Rookie Cops

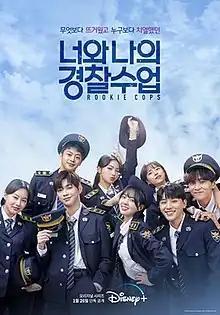
Promotional poster

Rookie Cops is a South Korean television series that aired between from January 26 and March 16, 2022, and consisted of 16 episodes. The series was written by Lee Ha-na, directed by Kim Byung-soo and starring Kang Daniel, Chae Soo-bin, Lee Shin-young, and Park Yoo-na. "Rookie Cops" revolves around police academy students enrolled at the elite Korean National Police University. It released two episodes every Wednesday at 17:00 (KST) on Disney+ via Star in select regions as the OTT's first Korean Star Originals drama.